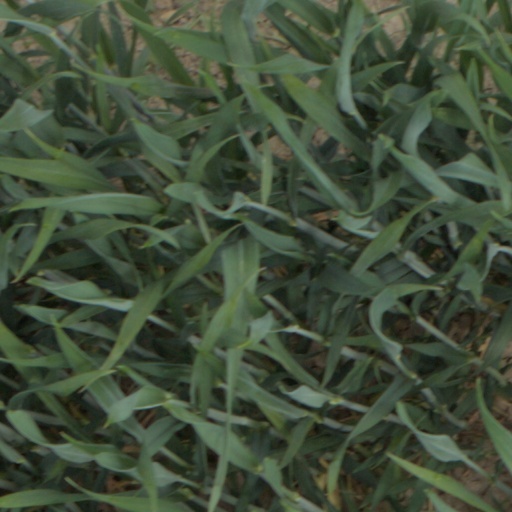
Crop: wheat